The Sleeping Girl of Turville

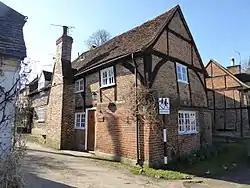
Ellen Sadler's family home in Turville, Buckinghamshire. Later named "Sleepy Cottage" after Ellen's case, and also used during filming of the BBC sitcom "The Vicar of Dibley".

In 1886, Ellen married Mark Blackall in nearby Fawley. In the censuses of 1891 and 1901, the pair are listed as living in Barkham and Caversham, respectively. They had five children: Ann (b. 1888), Elizabeth or Mable (b. 1889), Gladys (b. 1890), Sydney (b. 1896) and Gertrude (b. 1898). Ellen and Mark appear in the 1911 census together with Sydney and Gertrude, all living in Lower Caversham. The census also records that they had six children, one of which had died.